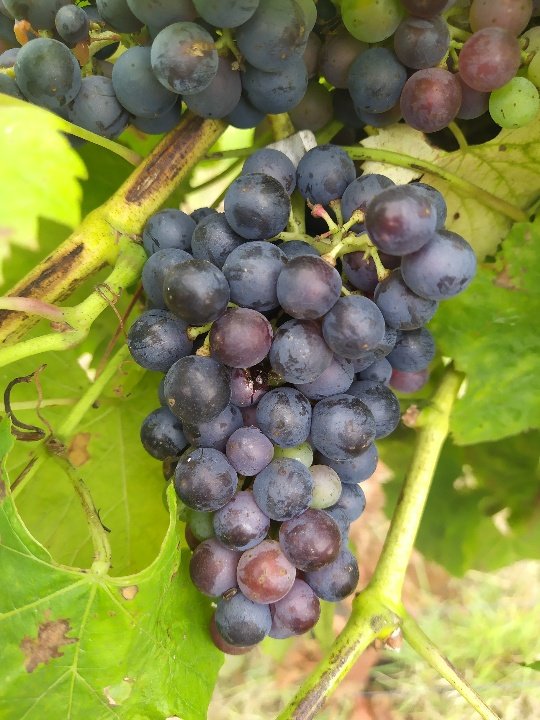
Berries visible: 67
Grape clusters: 2